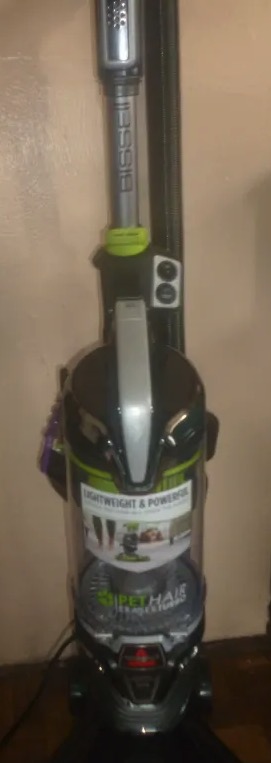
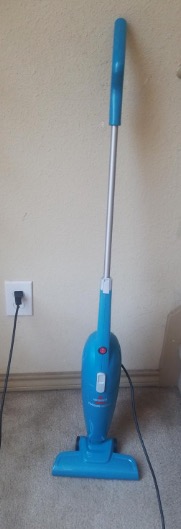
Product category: items_vacuum
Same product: no